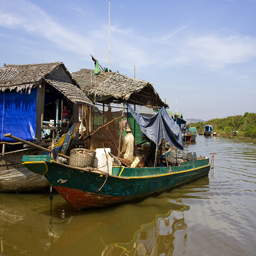
A boat that is next to a small hut.
A man on a green boat in murky waters.
A person and a small boat in the water.
a boat sits docked at some huts
there is a long boat that is in the water